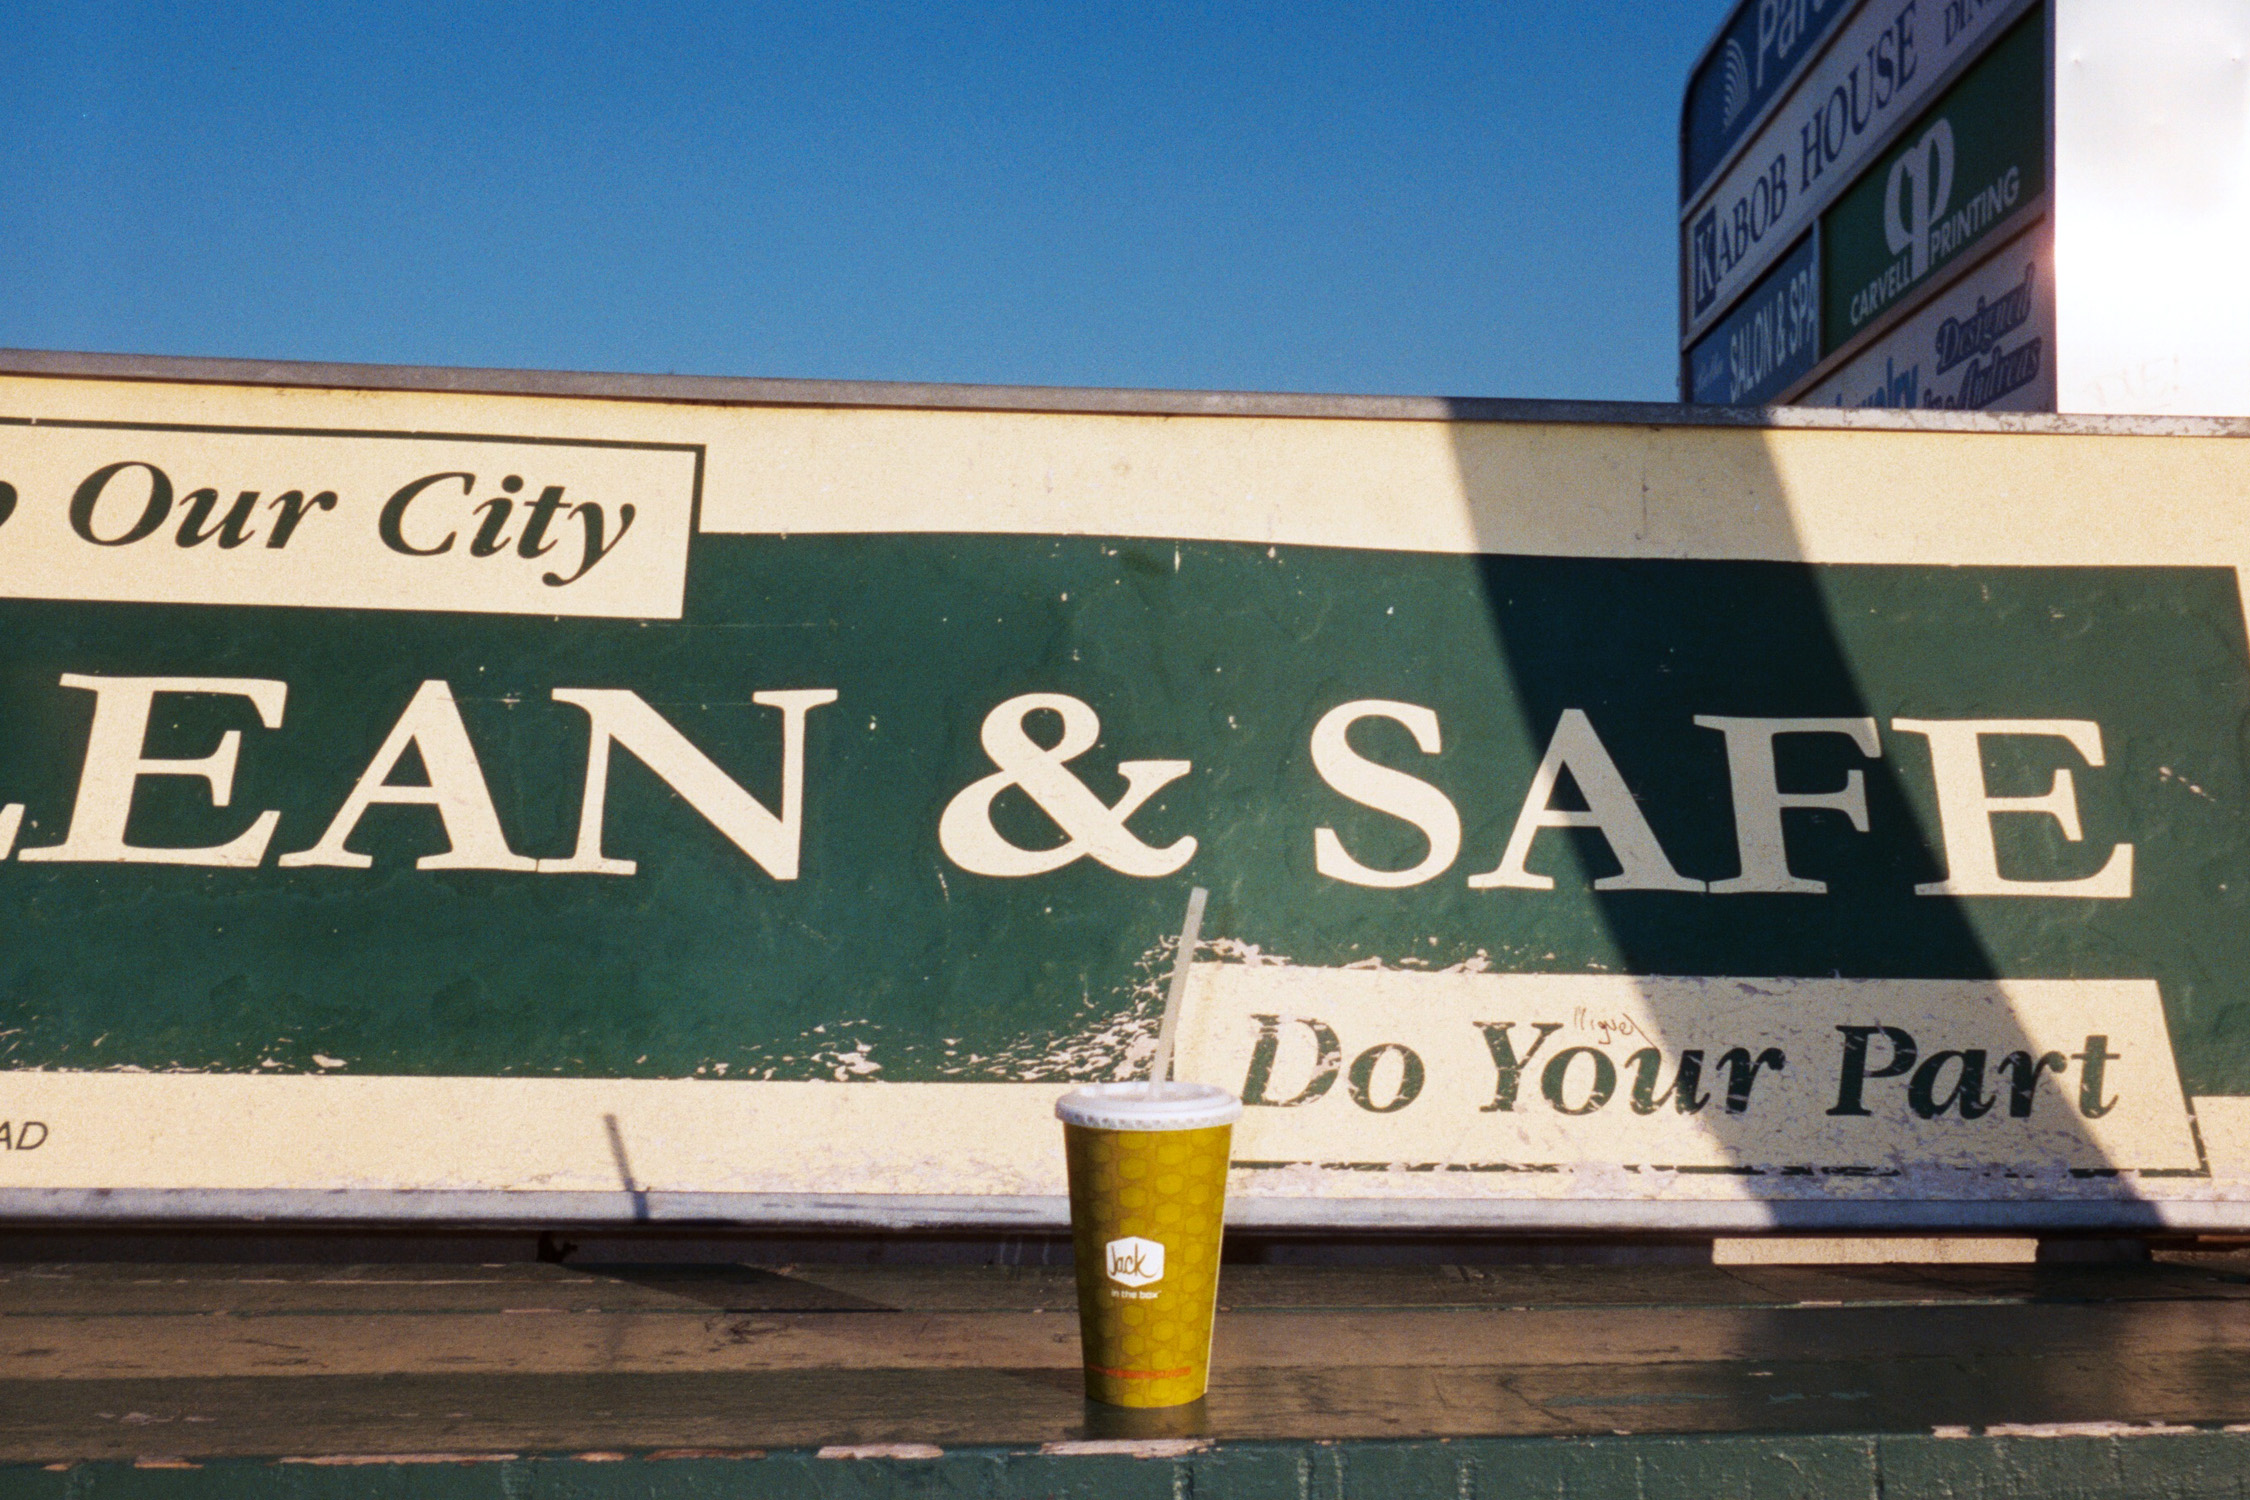
film, advertising, sign, banner, street sign, signage, disposablecamera, 800gold, 8737553, jackinthebox